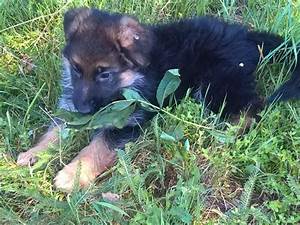
Label: dog